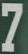
Number: 7